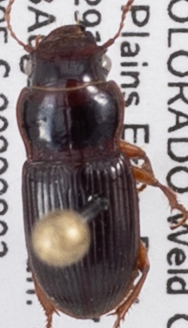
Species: Cratacanthus dubius
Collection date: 2022-08-03
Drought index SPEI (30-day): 0.32
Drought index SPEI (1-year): -1.69
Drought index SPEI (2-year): -1.13